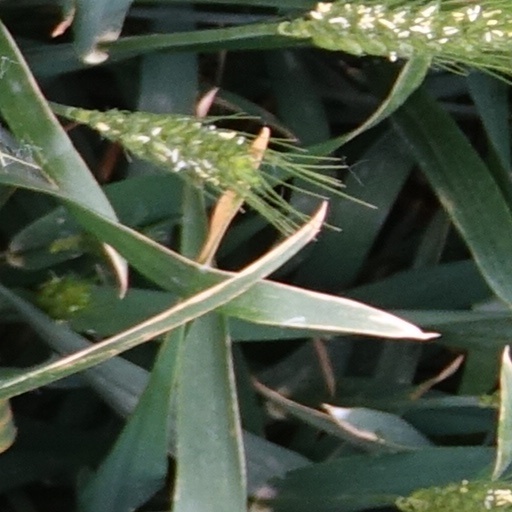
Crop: wheat